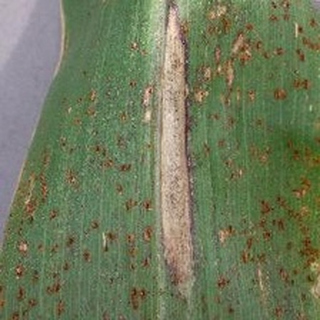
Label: corn_northern_leaf_blight